Lonnie Johnson (musician)

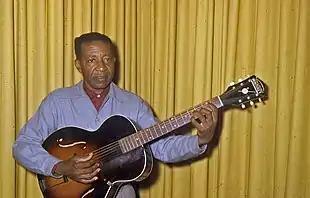
Johnson in 1960

Okeh used the images of Louis Armstrong and Johnson in ads for the "Defender." In December 1927, Johnson recorded in Chicago as a guest artist with Louis Armstrong and His Hot Five, paired with the banjoist Johnny St. Cyr. He played on the sides "I'm Not Rough", "Savoy Blues", and "Hotter Than That". The most famous of the three sides, "Hotter than That," encompassed the New Orleans traditions of polymetric tension, scar, dialogue, collective improvisation, and timbral diversity. In an unusual move, Johnson was invited to sit in with many OKeh jazz groups. In 1928, he recorded "Hot and Bothered", "Move Over", and "The Mooche" with Duke Ellington for Okeh. He also recorded with a group called the Chocolate Dandies (in this case, McKinney's Cotton Pickers). He pioneered the guitar solo on the 1927 track "6/88 Glide", and on many of his early recordings he played 12-string guitar solos in a style that influenced such future jazz guitarists as George Barnes, Charlie Christian and Django Reinhardt giving the instrument new meaning as a jazz voice. He excelled in purely instrumental pieces, some of which he recorded with the white jazz guitarist Eddie Lang, with whom he teamed in 1929.